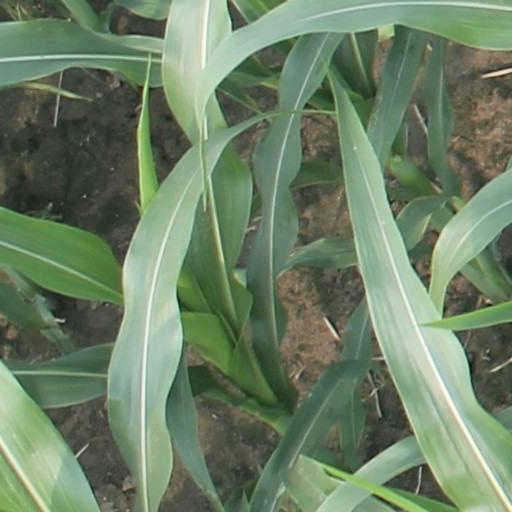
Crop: maize; corn